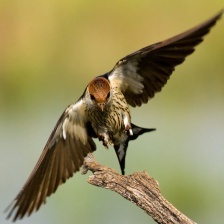
Species: STRIPPED SWALLOW
Scientific name: CECROPIS ABYSSINICA